Garrison's Gorillas

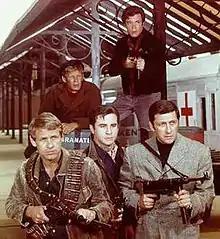
Back row, L-R: Goniff (Christopher Cary) and Chief (Brendon Boone). Front, L-R: Garrison (Ron Harper), Casino (Rudy Solari) and Actor (Cesare Danova).

This action series focused on a group of commandos recruited from stateside prisons to use their special skills against the Germans in World War II. They had been promised a parole at the end of the war if they worked out (and if they lived). The alternative was an immediate return to prison; if they ran, they could expect execution for desertion. The four were: "Actor" (Cesare' Danova), a handsome, resonant-voiced con man; "Casino" (Rudy Solari), a tough, wiry safe-cracker and mechanic; "Goniff" (Christopher Cary), a slender, likable cat burglar; and "Chief" (Brendon Boone), a rugged, somber American Indian who handled a switchblade like he was born to it. No real names were ever used, only their "monikers" or aliases. Led by West Pointer First Lt. Craig Garrison (Ron Harper) and headquartered in a secluded mansion in London, this slippery group ranged all over Europe in exploits that often took them behind enemy lines. Other recruits were sometimes brought in where special skills were required. In the episode "Banker's Hours", Jack Klugman's character is recruited to help loot a vault. In "The Magnificent Forger", comedian Larry Storch plays a con brought in to help 'doctor' a Gestapo list of American agents. And in the two-parter "War And Crime/Plot to Kill", a con played by Richard Kiley is recruited because he is a dead ringer for a German field marshal who was part of a plot to assassinate Hitler. The episodes are set in 1941, 1942, 1943 and 1944.